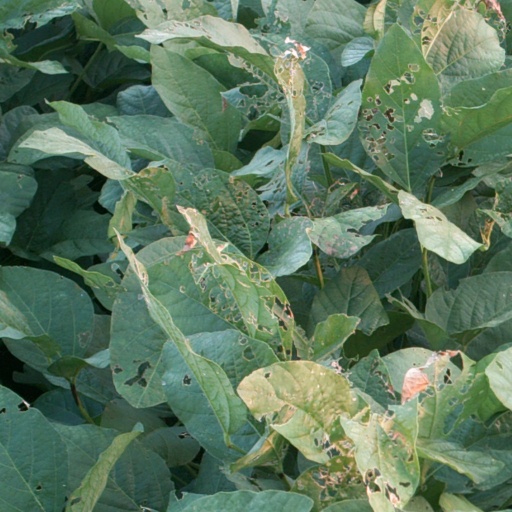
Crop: soybean